Alexander Comstock Kirk

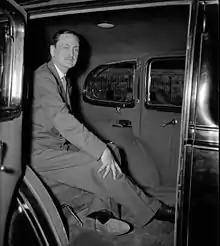
Kirk in 1940

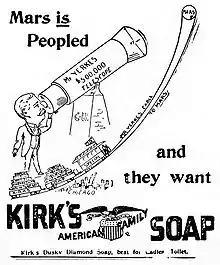
Advertisement for Kirk's soap

Alexander Comstock Kirk was born in Chicago, Illinois, on November 26, 1888, the son of James Alexander Kirk (1840–1907) and Clara Comstock (1851–1936). His family lived in Hartland, Wisconsin. Their wealth derived from one of America's largest soap manufacturing concerns, which was founded by Kirk's grandfather in Utica, New York, in 1839, relocated to Chicago in 1860, and capitalized as James S. Kirk & Co. in 1900. James Alexander Kirk was a director of the company. Its two national brands were "American Family" for laundry and "Juvenile" for the bath.